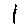
Label: 1